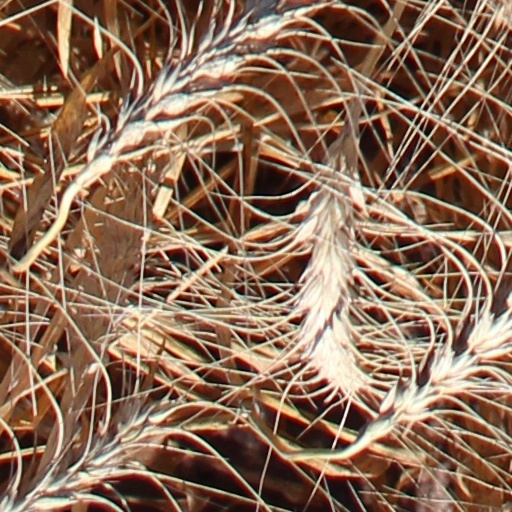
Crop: wheat